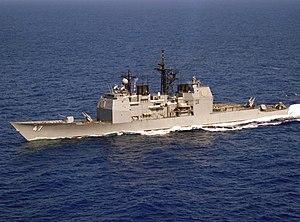
La classe Ticonderoga est une classe de croiseurs de l’US Navy spécialisée dans la lutte antiaérienne. Initialement catégorisé comme destroyers lors de leur conception, ils sont désignés croiseurs en 1980 en accord avec la reclassification des navires de l'United States Navy en 1975. Entrée en service de 1983 à 1994, elle constitue l'unique type de croiseur actuellement en service dans la marine de guerre des États-Unis. Cette classe de navire est spécialement conçue pour utiliser le système de combat Aegis. Elle est basée sur les navires de la classe Spruance dessinés par le docteur Reuven Leopold,
L'USS Ticonderoga (CG-47) est un croiseur lance-missiles de l'United States Navy et le Navire de tête de la classe Ticonderoga.